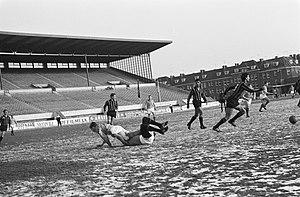
L'équipe du Maroc de football, surnommée « les Lions de l'Atlas » en référence aux lions qui vivent dans l'Atlas et également au Maroc est l'équipe nationale qui représente le Maroc dans les compétitions internationales masculines de football.